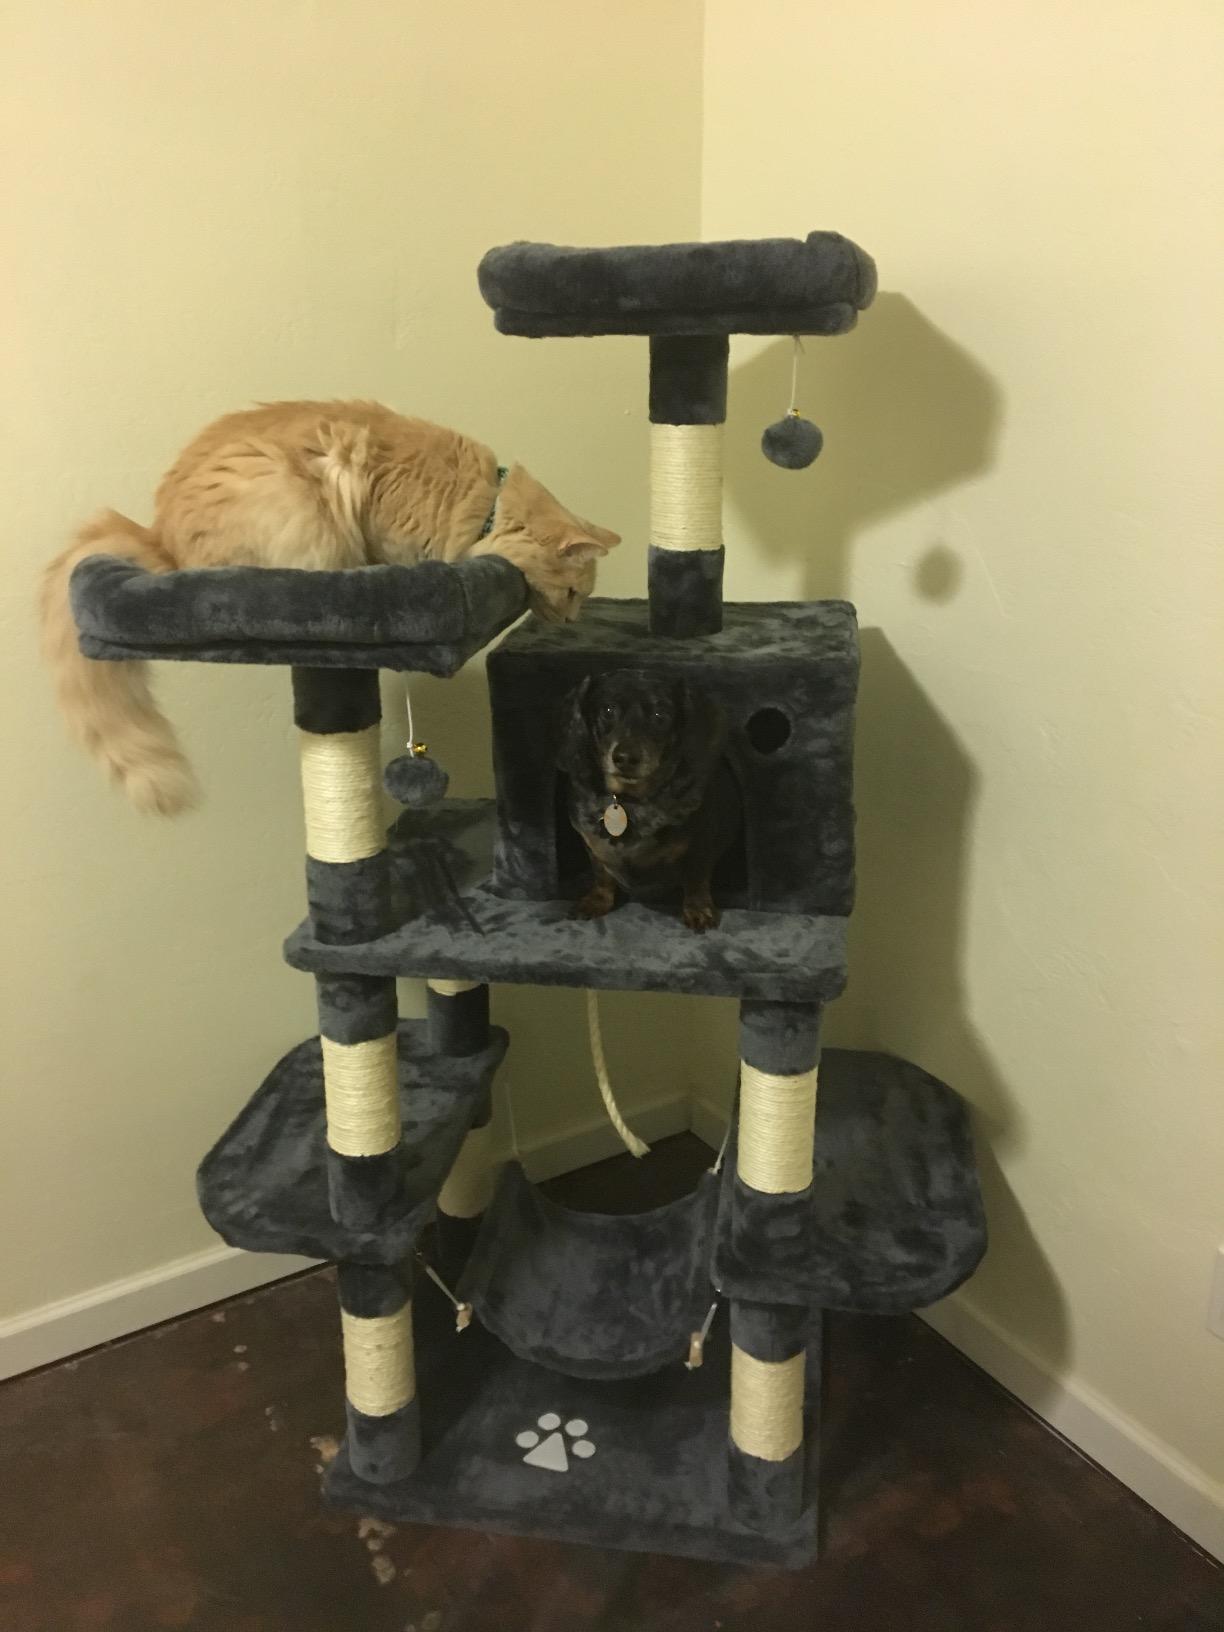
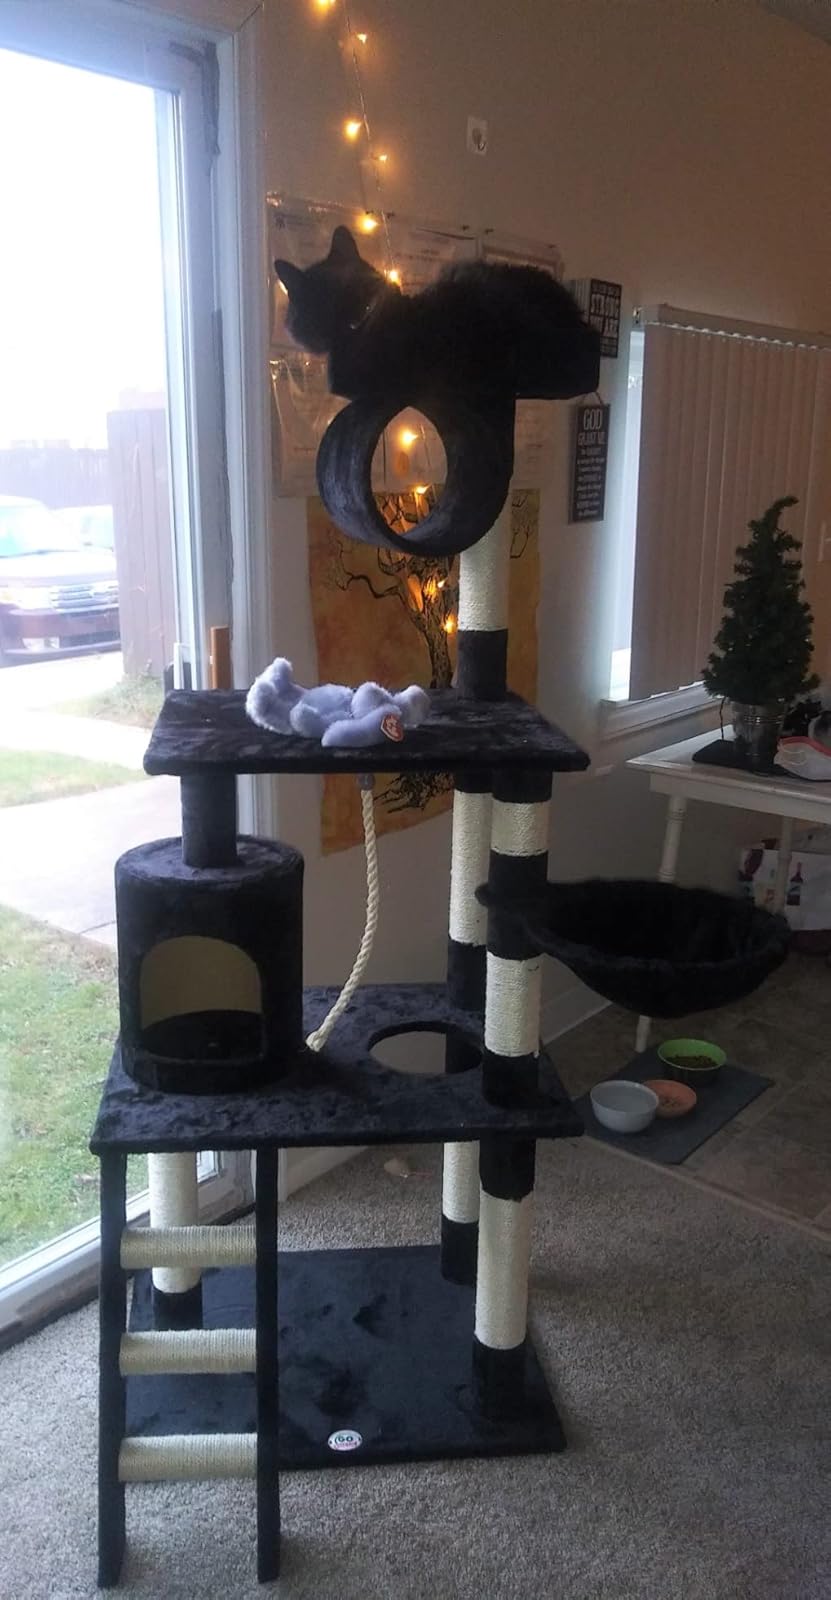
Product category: items_cat tree
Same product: no